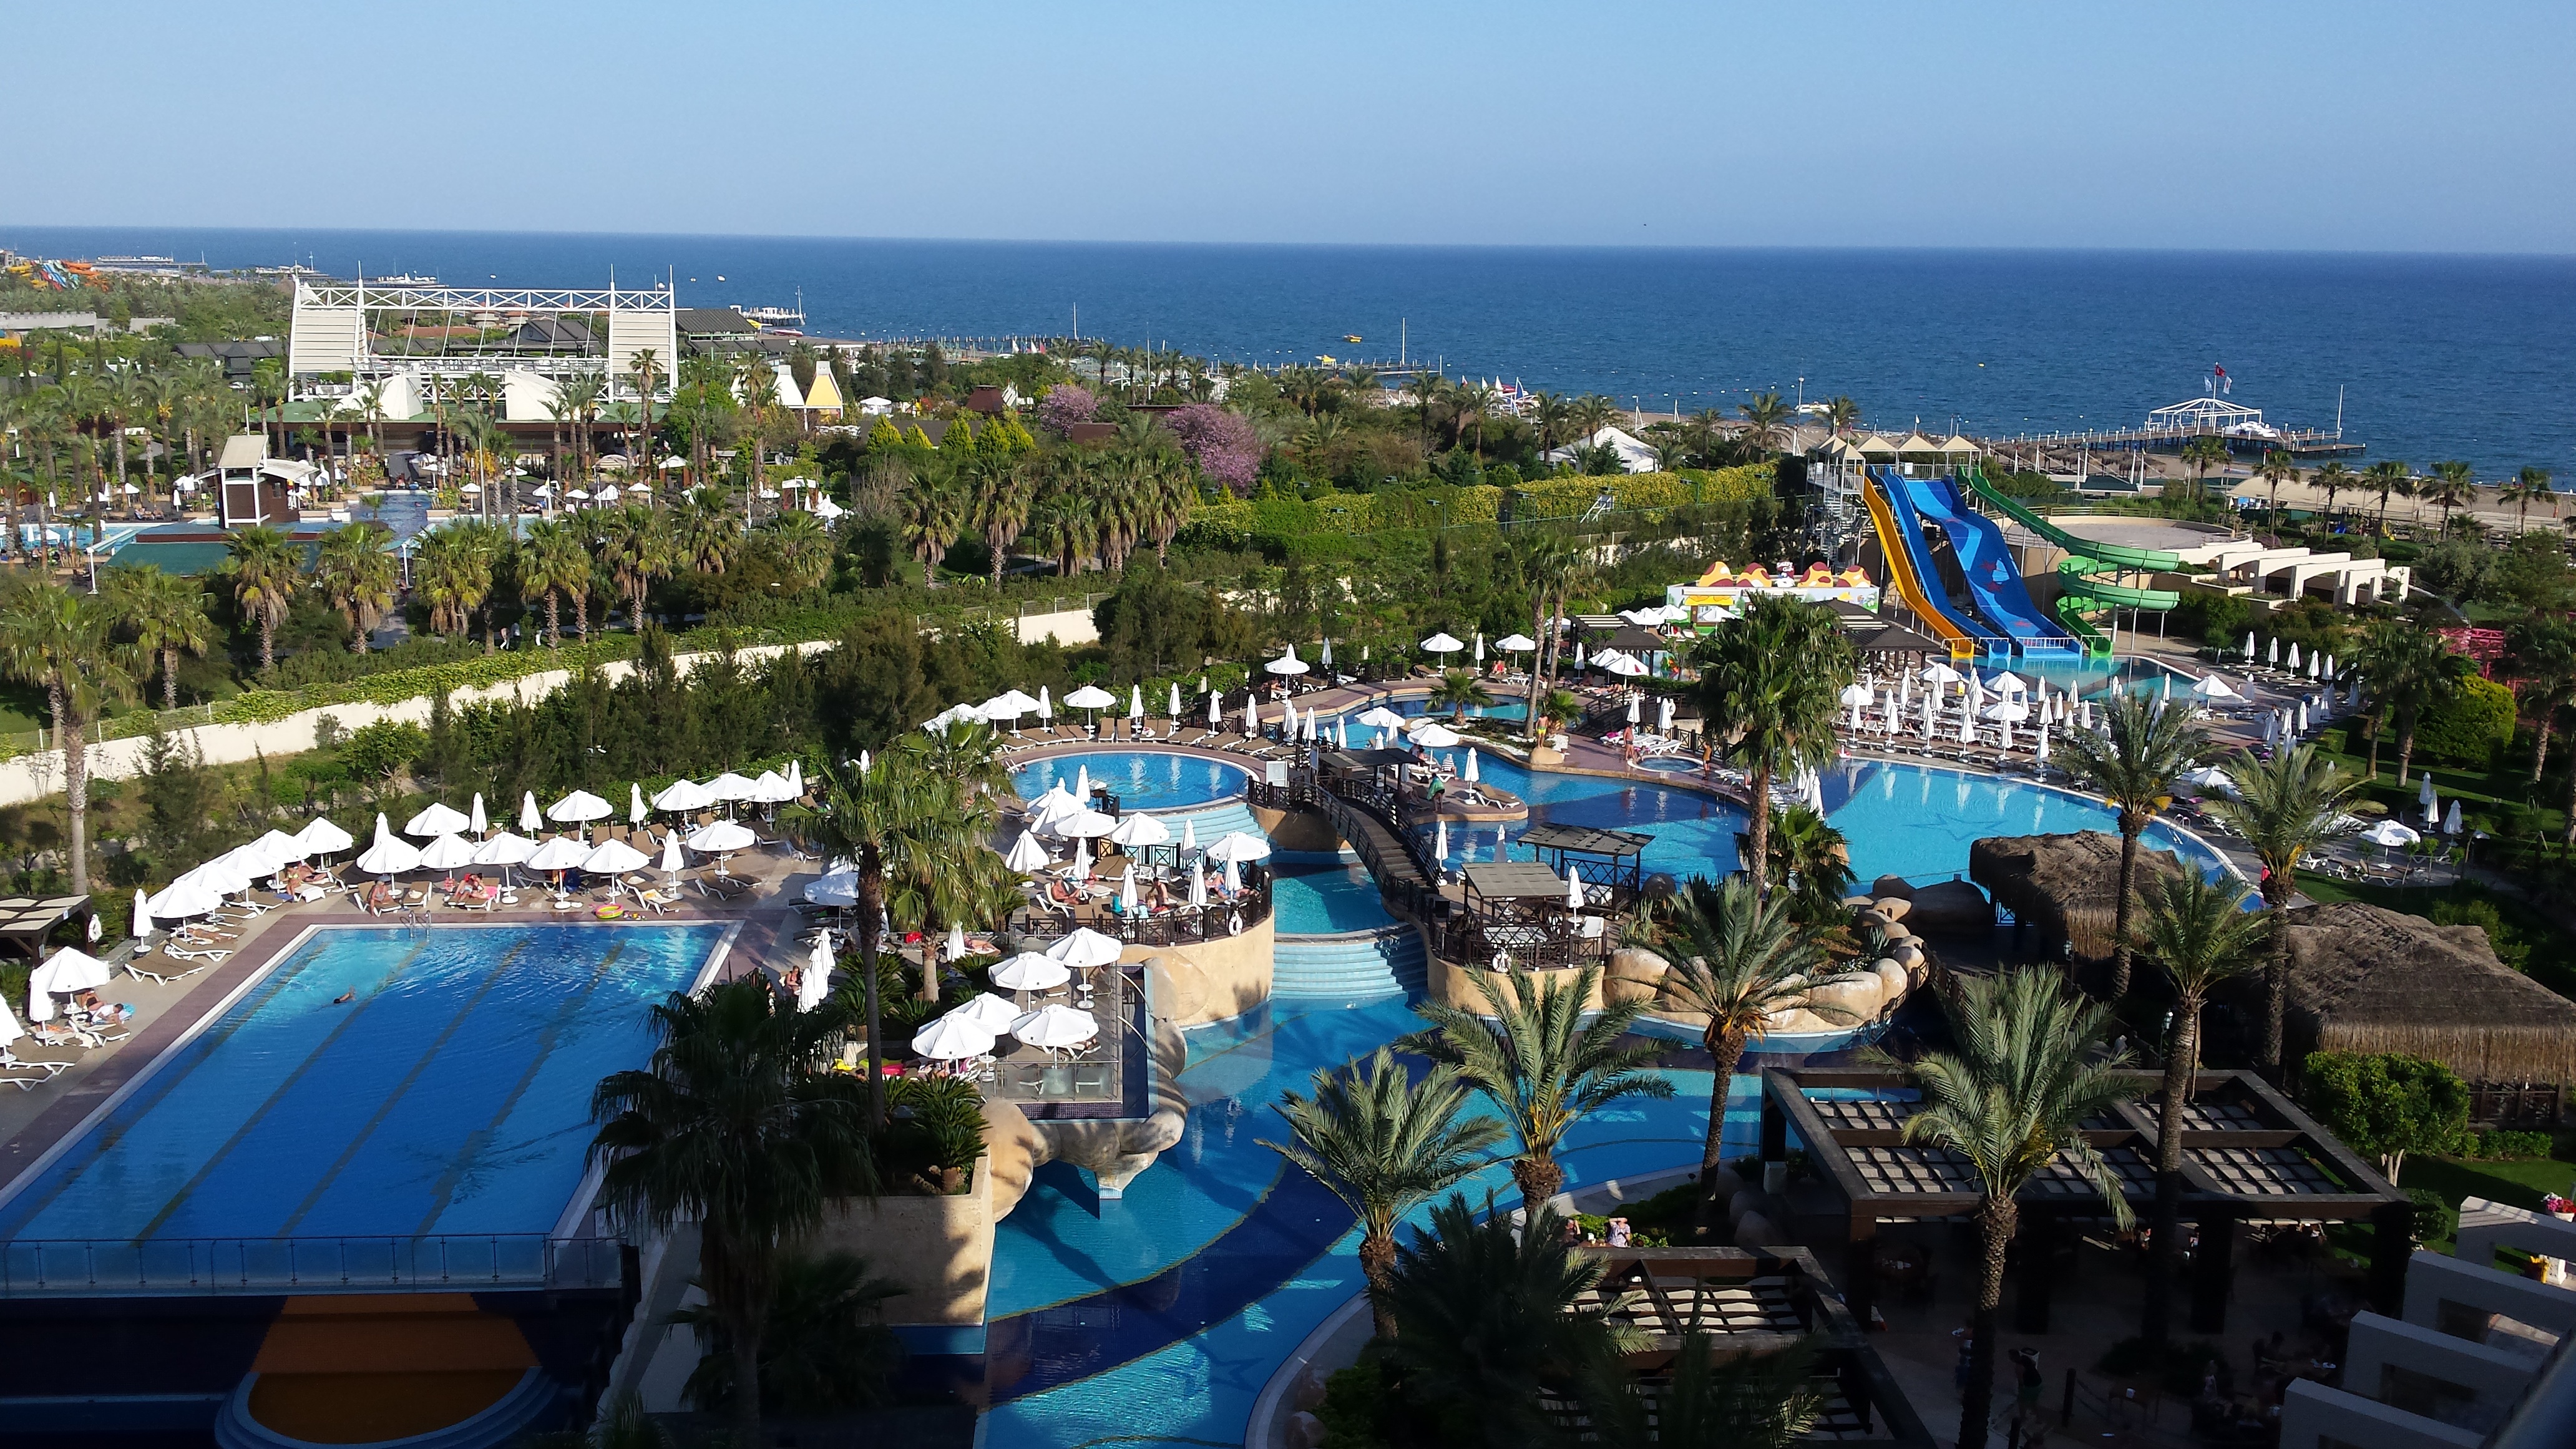
beach, landscape, sea, coast, sand, dock, sun, summer, vacation, travel, swim, marina, tourism, leisure, swimming, swimmingpool, resort, water park